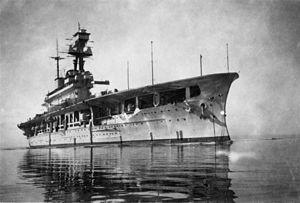
La classe Almirante Latorre était composée de deux cuirassés construits par la société britannique Armstrong Whitworth pour le compte de la Marine chilienne. Seul l'Almirante Latorre fut terminé en tant que cuirassé, l'autre, l'Almirante Cochrane fut transformé en porte-avions. Les deux navires furent vendus à la Royal Navy avant la fin de leur construction et furent renommés HMS Canada et HMS Eagle. Sous leurs noms chiliens, ils honoraient les amiraux Juan José Latorre et Thomas Cochrane.